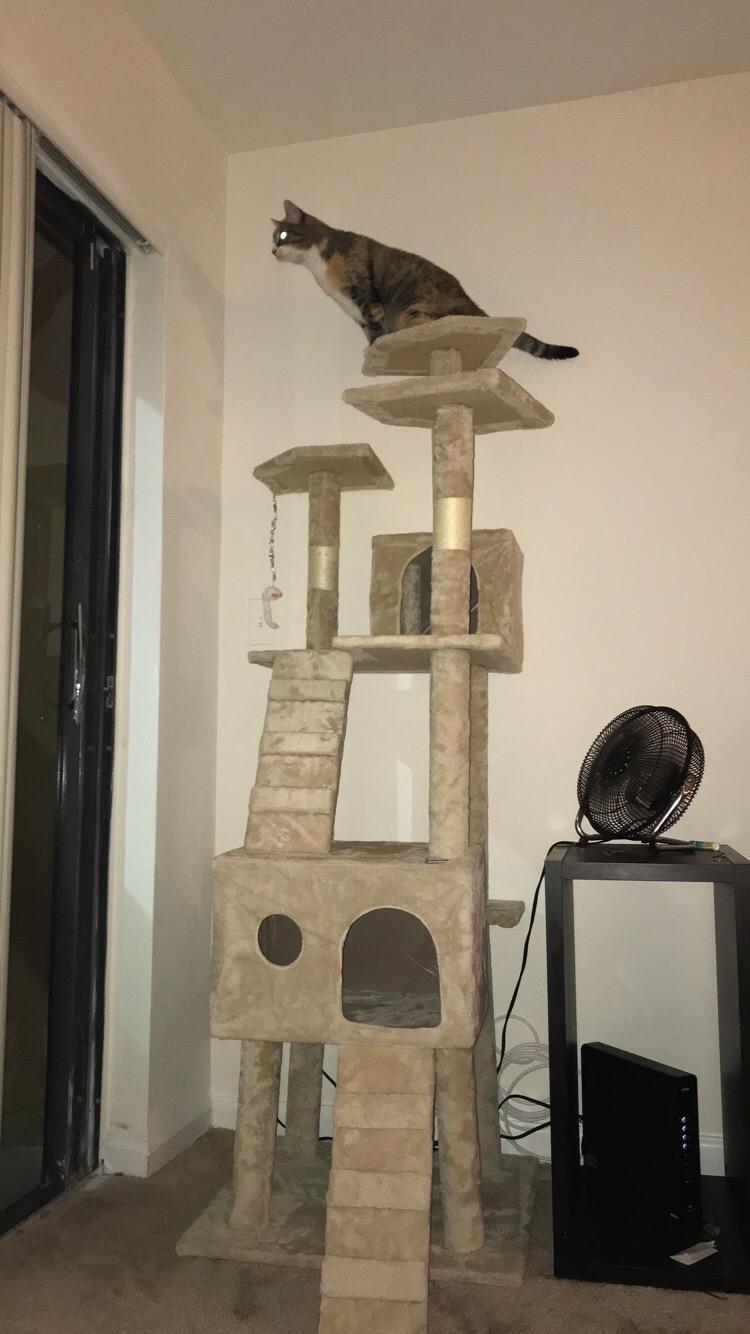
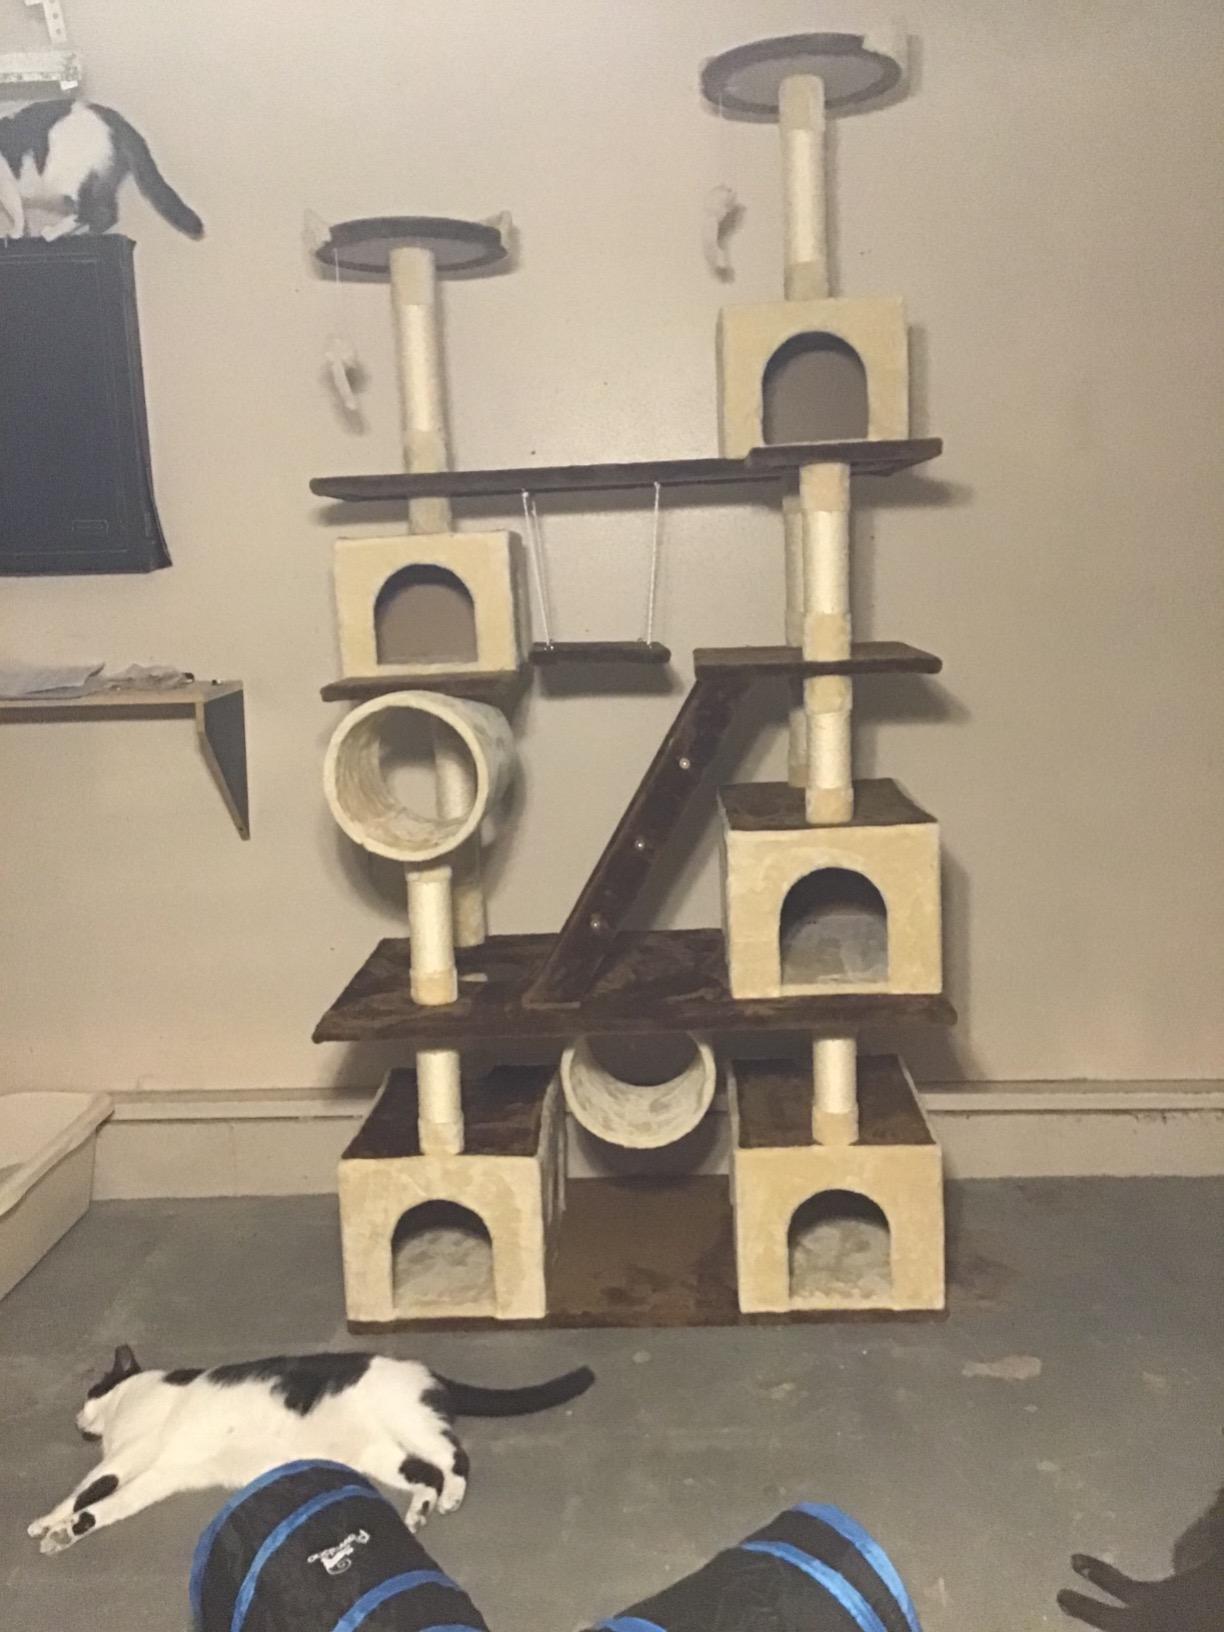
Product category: items_cat tree
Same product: no